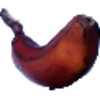
Label: Banana Red 1